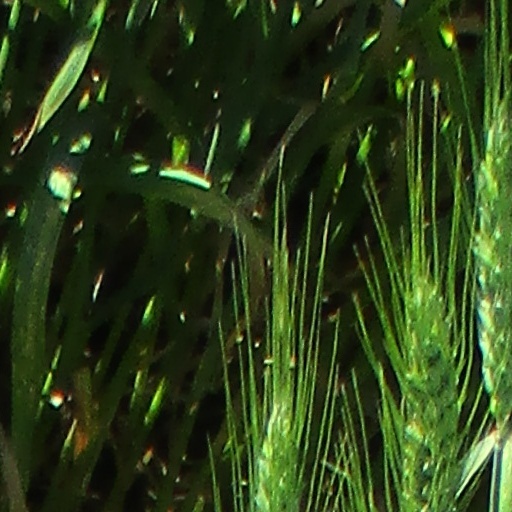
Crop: wheat